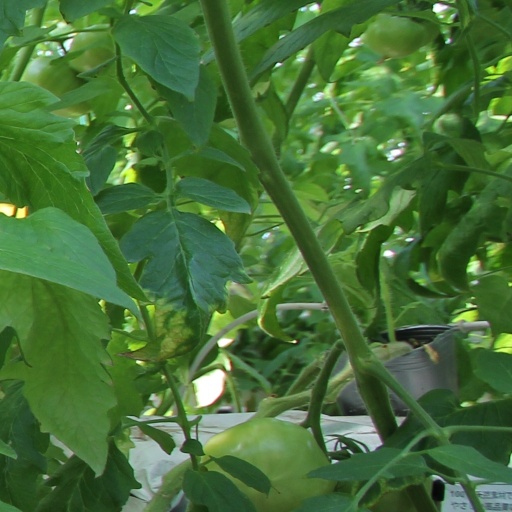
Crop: tomato